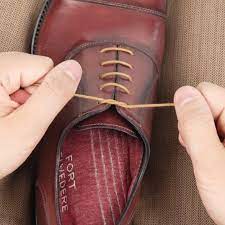
Label: Brogue